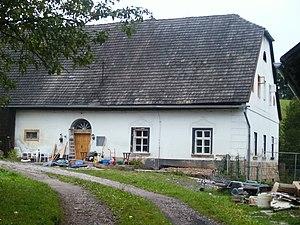
Horní Olešnice est une commune du district de Trutnov, dans la région de Hradec Králové, en Tchéquie. Sa population s'élevait à 314 habitants en 2018.